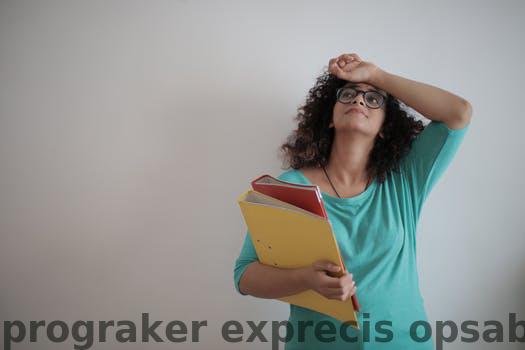
Label: Watermark